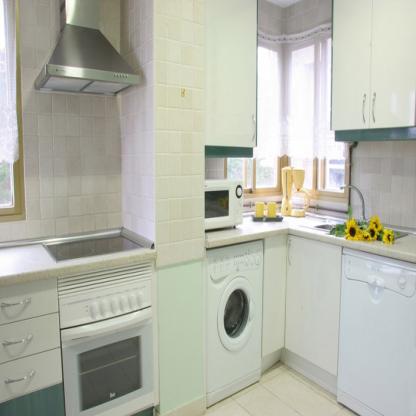
Scene: Indoor